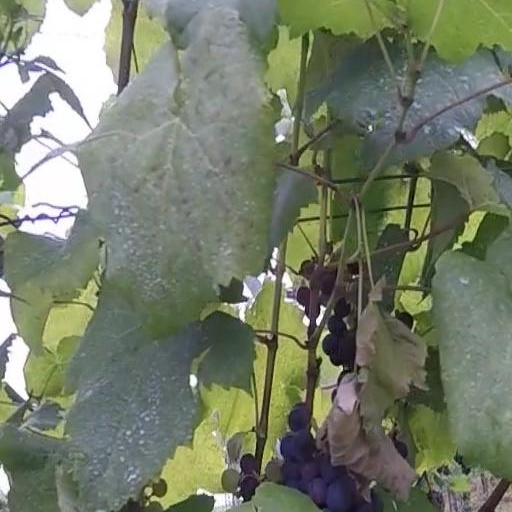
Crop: grape